Look Nevada

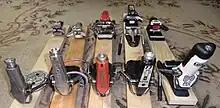
A variety of Look bindings from the original N17 to models typical for the 1990s. The operating principles remain the same throughout, all that changes are the materials and basic layout.

As the value of low-friction devices to aid boot release became clear in the late 1960s, Look modified the Nevada II into the Nevada T to take advantage of the teflon pads that were becoming common in the industry. In addition to a pad on top of the ski under the toe, Look also added a second smaller pad where the very front of the boot pressed under the Nevada's toe clips. The pad was shaped to force the boot sideways in the event of a forward fall, further adding to the forces trying to release the toe.